Distributed generation

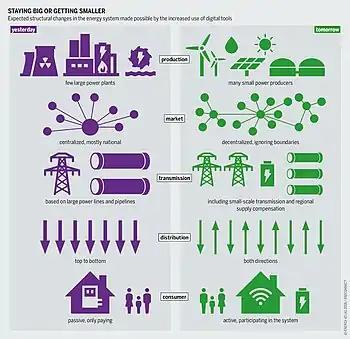
Centralized (left) vs distributed generation (right)

Distributed generation, also distributed energy, on-site generation (OSG), or district/decentralized energy, is electrical generation and storage performed by a variety of small, grid-connected or distribution system-connected devices referred to as distributed energy resources (DER).